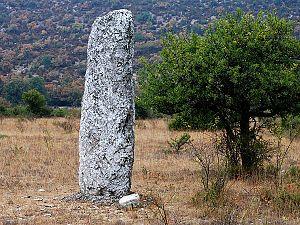
Menhir de la Plaine du Coulet n°2 à La Vacquerie-et-Saint-Martin-de-Castries (34).